Geography of Somalia

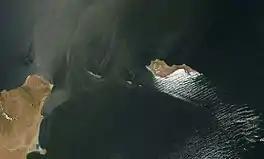
The Guardafui Channel, between the tip of Somalia and Socotra island.

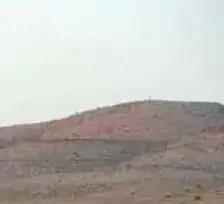
Dulbiciid in Godaalo, Xudun District, tallest Somalia mountain outside karkaar range

Djibouti , Ethiopia , and Kenya for